Operation Horev

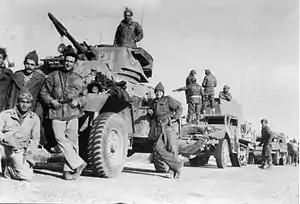
Negev Brigade during Operation Horev

The primary objective of the offensive was to engage the Egyptian army units defending al-Auja on the Palestinian-Egyptian border. The major thrust was then directed towards the Egyptian army bases at El-Arish, intending to trap the majority of the Egyptian army in the Gaza Strip.